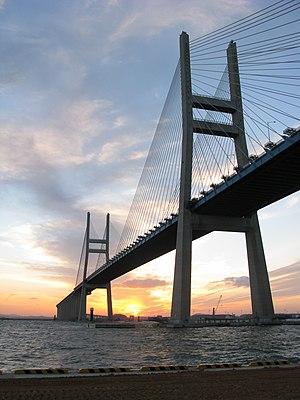
Cette liste de ponts de la Corée du Sud a pour vocation de présenter une liste de ponts remarquables de la Corée du Sud, tant par leurs caractéristiques dimensionnelles, que par leur intérêt architectural ou historique.